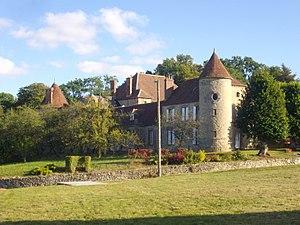
Château de Mondement, à Mondement-Montgivroux (Marne, France)